George Peel

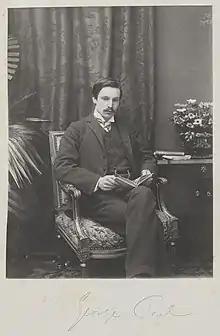
George Peel, photograph c.1890

Major Arthur George Villiers Peel (27 February 1869 – 25 April 1956) was a British Member of Parliament and a writer on politics and economics.